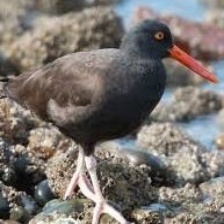
Species: AFRICAN OYSTER CATCHER
Scientific name: HAEMATOPUS MOQUINI
ImageNet parent category: oystercatcher